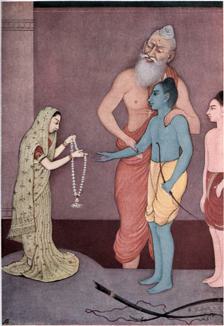
Building: Venkatappa Art Gallery
Country: India
Year built: 1967
12°58′27″N 77°35′43″E / 12.9742357°N 77.5953023°E / 12.9742357; 77.5953023 Rama 's Marriage by K. Venkatappa , whose collection is held at the Venkatappa Art Gallery. Venkatappa Art Gallery ( VAG ) is situated in Bangalore , India , in the vicinity of Cubbon Park and next to the Bangalore Museum as well as the Visvesvaraya Industrial and Technological Museum . It attracts artists and art lovers from all over Karnataka . History The Government of Mysore had decided in 1966 that a gallery/museum was needed that could hold the paintings, musical instruments and plaster of paris bas reliefs which formed the collection of Karnataka's most famous artist, K. Venkatappa (1886–1965), a pupil of Abanindranath Tagore . Venkatappa Art Gallery came into being with the foundation stone being laid by the then Chief Minister S.Nijalingappa on 24 November 1967. It took a long time to complete. Artists who were frustrated with the delays went on an innovative protest on the footpath in front of Bible Society demanding the gallery space be finished in 1971. Artists included G.S Shenoy, Bhaskar Rao, Ramesh Rao, Acharya and Punam Chattaya. The building was finally completed in 1975. It was intended to function both as a museum holding the works of K. Venkatappa as well as becoming a space for artists from all over Karnataka to use for their arts practice. VAG is commonly mistaken for the Bangalore Museum as they both stand next to each other and yet they are very different. VAG continues to be a space that accesses the contemporary holdings within it a museum as well as a gallery , something quite rare in the history of the structure of museums. The modernist building was built by the Karnataka Public Works Department in the lines of an artificial island with a beautiful moat with a lotus pond surrounding it. This was used recently as the scene for a painting protest undertaken by VAG Forum in memory of K.Venkatappa protesting the hand over of Karnataka's cultural commons to private parties. The plan for the museum/gallery was for five floors but only three floors have been built and the whole building has been air-conditioned. It also houses the collections of KK Hebbar and the sculptor Rajaram. KK Hebbar , an internationally acclaimed painter from Karnataka, donated his collection to Venkatappa Art Gallery in 1993. The Government of Karnataka also bought some of his works. The KK Hebbar Gallery wing was set up in 1993–94 with the help of Chiranjiv Singh who was the former Indian ambassador to UNESCO and artist SG Vasudev who coordinated the donation. They were helped by art historian Marishamachar. The gallery space was renovated in 2004-5 by Rekha Rao, artist and daughter of KK Hebbar, at a cost of 16 lakhs. They changed the flooring and installed a new lighting system. Contemporary art Contemporary artists like Pushpamala N , Sheela Gowda started off their careers with solo shows at VAG. The gallery has hosted umpteen number of group shows by students and practising artists. Eight Kala Melas, organised by Lalit Kala Academy , beginning in 1980 and through the next three decades have had great outreach and participation here at the gallery. VAG has also been the place which hosted the International live Art Festival, CoLab, India Foundation for the Arts Public art presentations and the Ananya Drishya talks by artists which have been open and free for the public. Venkatappa Art Gallery also played host to the seventh Khoj International Artists’ Residency in Bangalore in December 2003. This brought together artists from both Bangalore and the rest of the world to enable a working together, opening up the space for new conversations, for new dialogues, new partnerships to form. This also was another important step in bringing together artists and art practitioners from the north and south of India into a collective arts conversation. ‘Silence of Furies and Sorrows – Pages of a Burning City’, was a group show with C.F. John, Raghavendra Rao, Nandakishore, Ravisankar Rao, Amrish, Shantamani, Tripura Kashyap, and Ramesh Chandra exhibited in the Venkatappa Art Gallery. This show came about as response to what was a troubling series of communal riots that rocked Bangalore in 1994. Controversy The tourism department identified Venkatappa Art Gallery as one of the tourist sites up for ‘adoption’ around 2014–15. An MoU was signed in July 2015 between the departments of museums and archaeology and tourism and the Tasveer Foundation , which will see the complete transfer of management, curation, renovation to the private foundation. This was done without involving the larger community of artists who stake a claim to VAG as a space that has nurtured them and continues to be a space where younger artists can experiment with their practice. The controversy is further fuelled by the fact that the director of the Tasveer Foundation, Abhishek Poddar , was also a member of the Karnataka Tourism Vision Group, which recommended and set in place the process for ‘adoption’. References